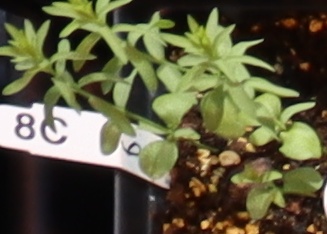
Label: Flax